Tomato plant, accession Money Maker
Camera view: tilt-top (135 deg); turntable rotation: 150 degrees
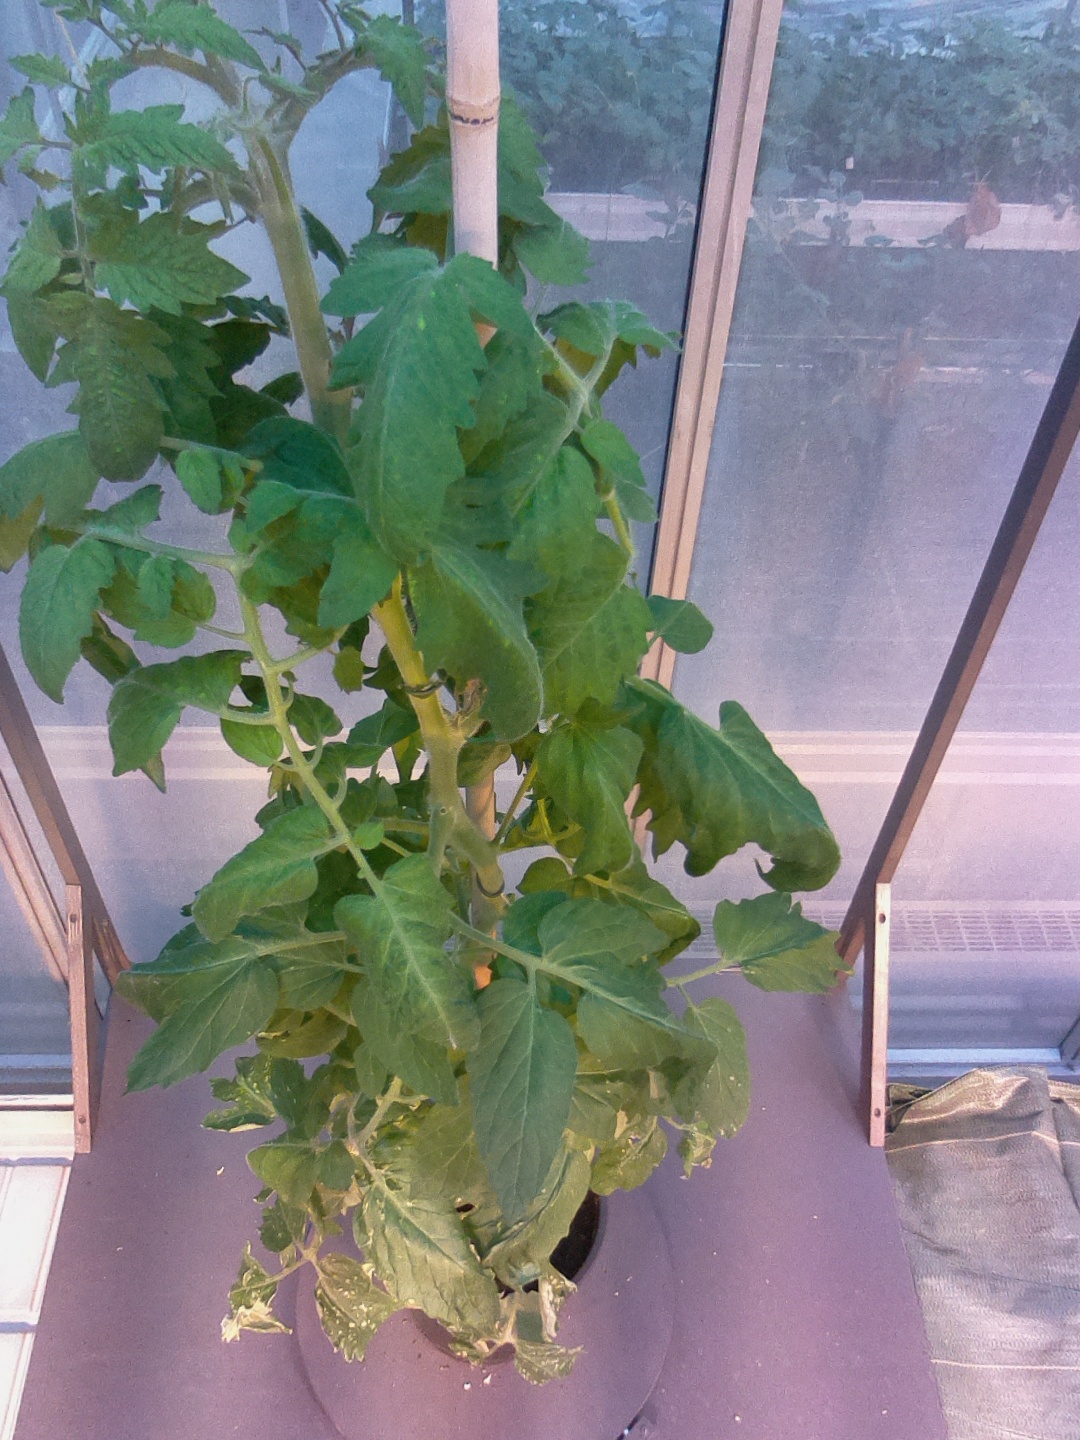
BBCH growth stage 64: 40%-50% of flowers open